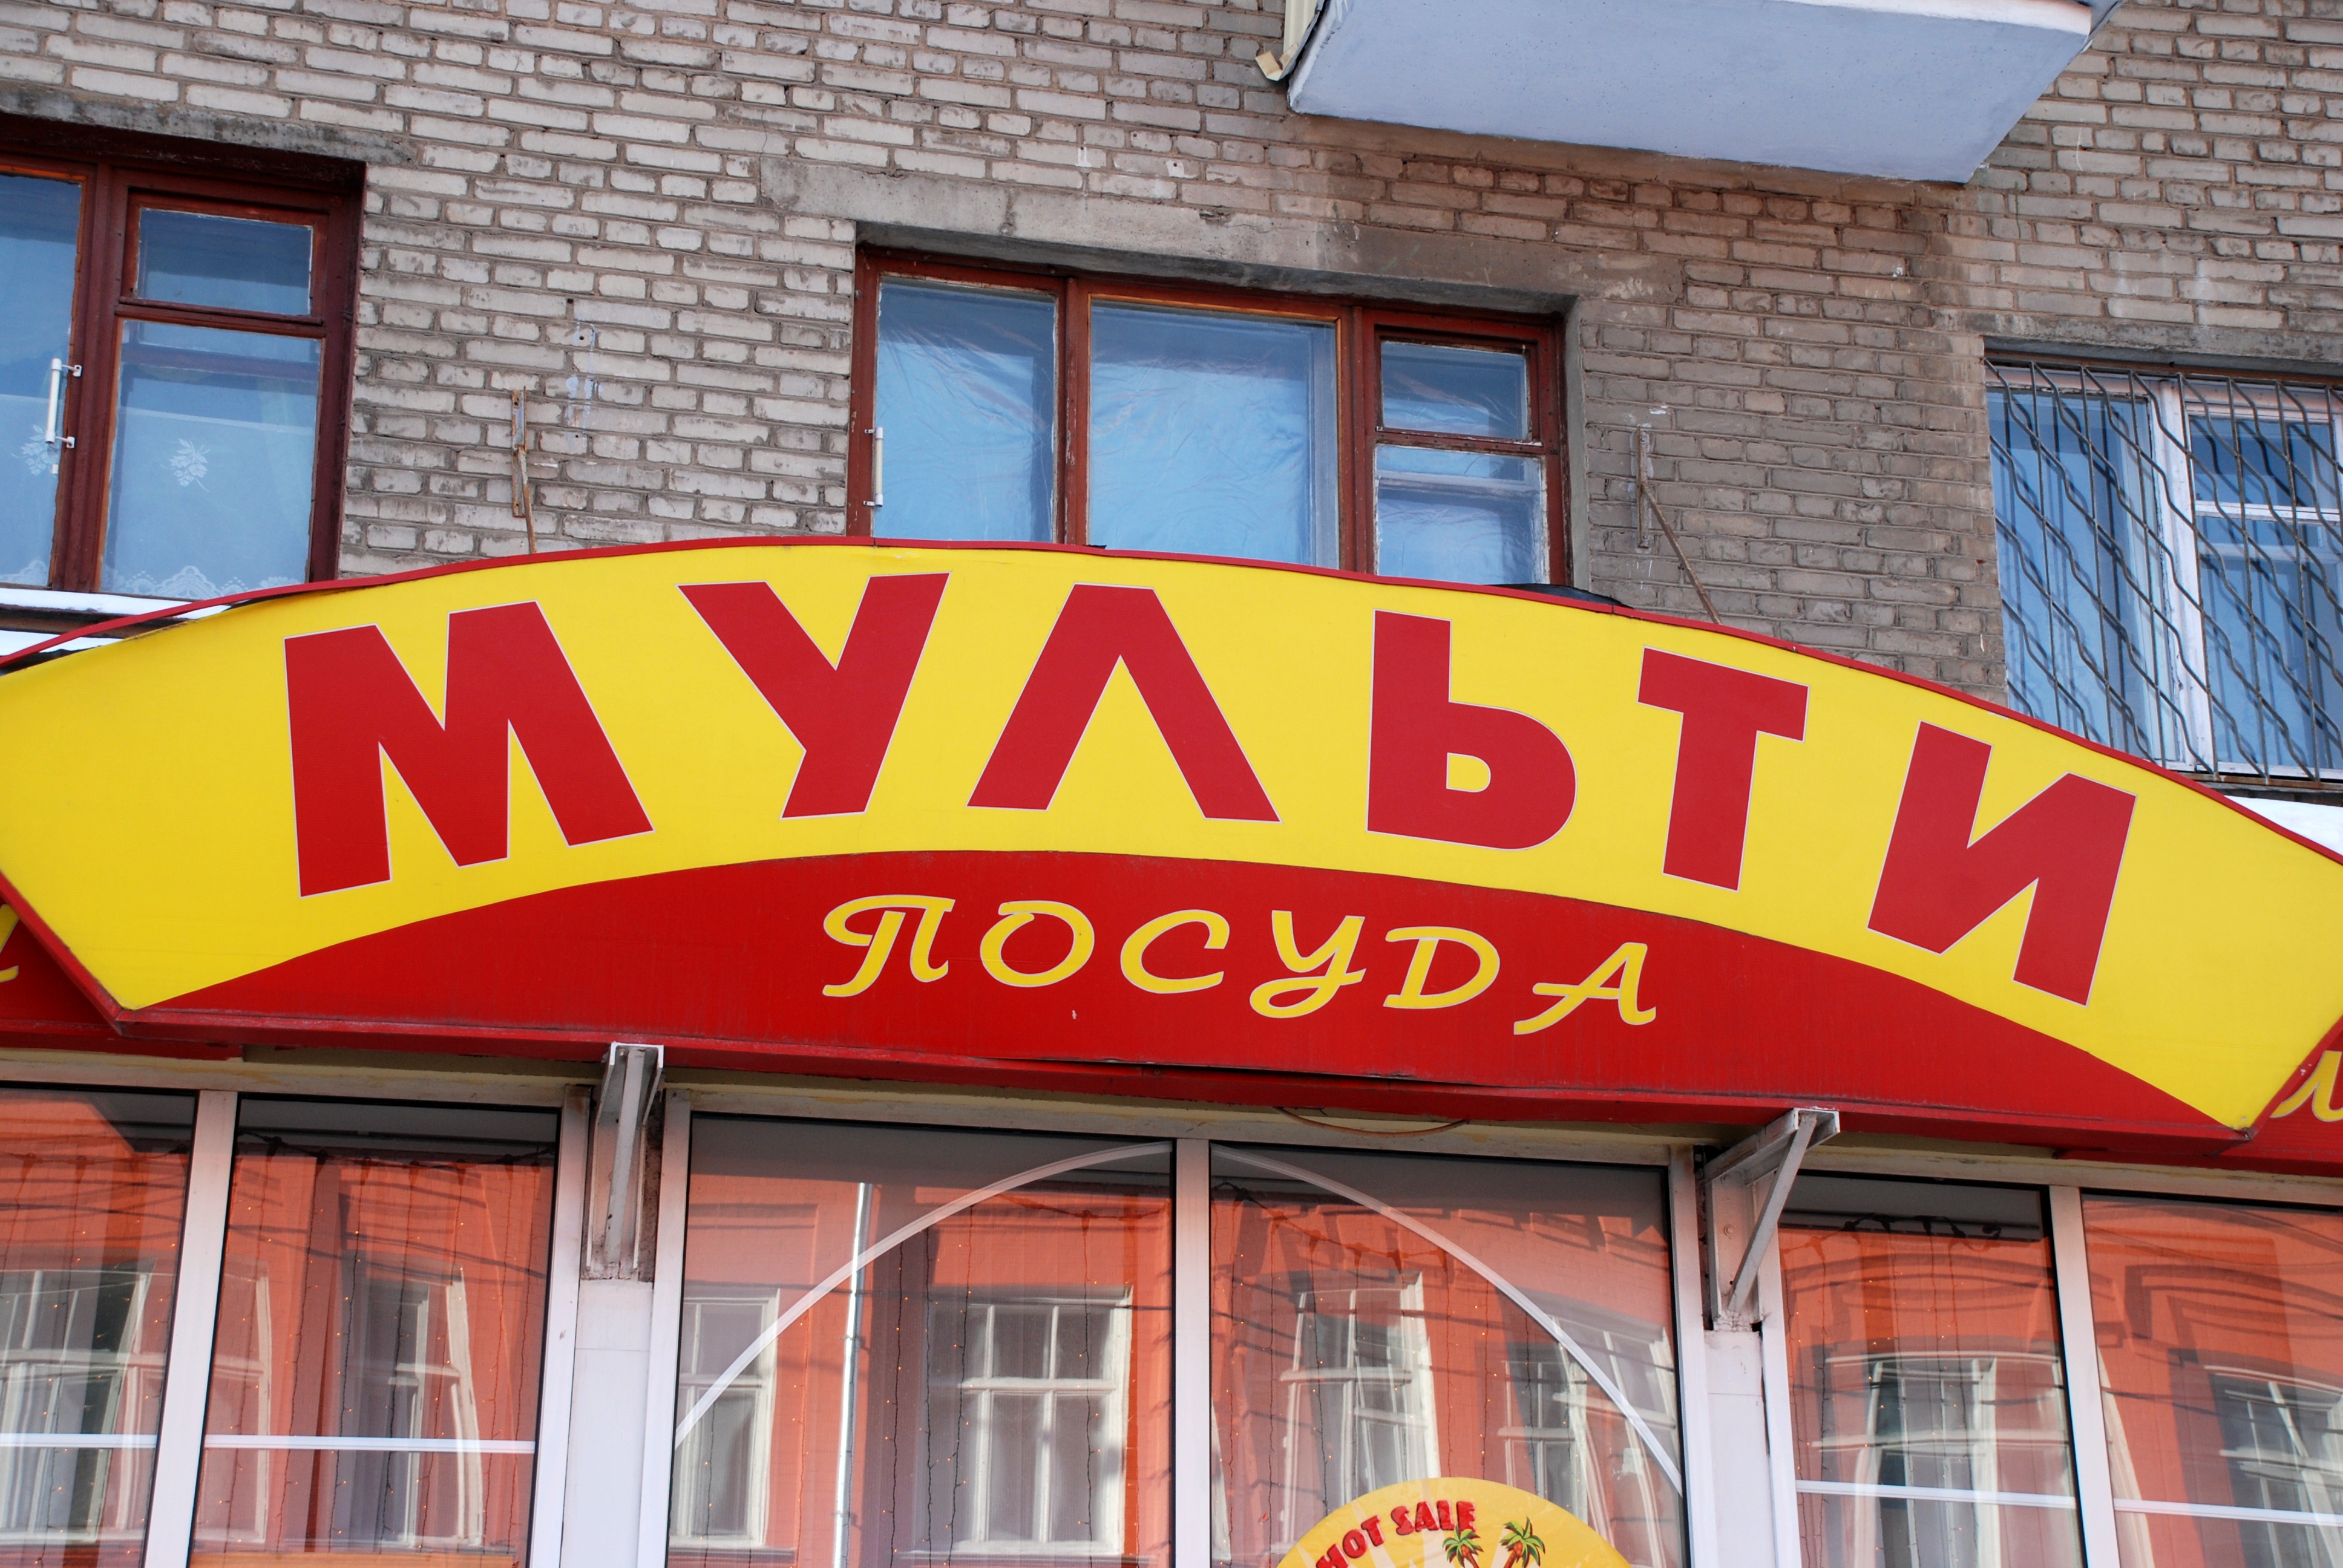
restaurant, city, cityscape, sign, banner, facade, nikon, fast food, russia, d80, cityscapes, nikond80, moscowregion, podolsk, real estate